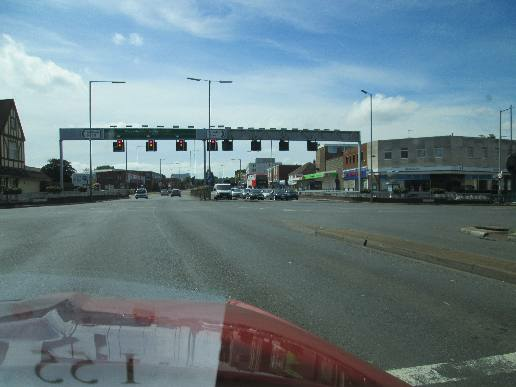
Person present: No